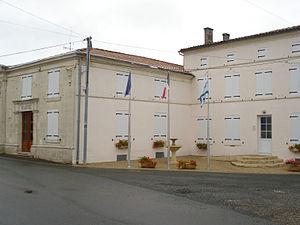
La mairie de Cherbonnières
Cherbonnières est une commune du Sud-Ouest de la France située dans le département de la Charente-Maritime.